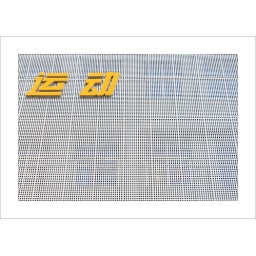
Sign on the walking street in Dandong, PRC.